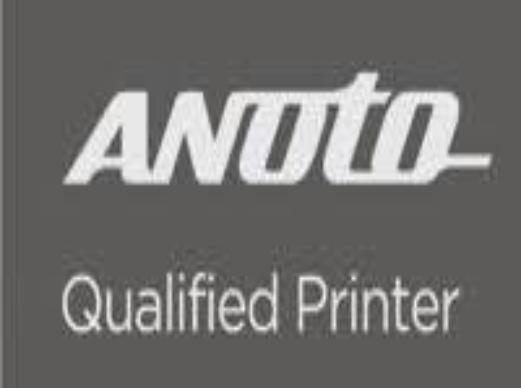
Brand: anoto
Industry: Electronic